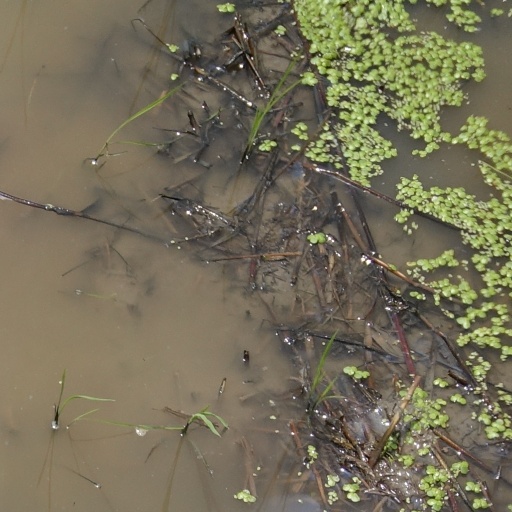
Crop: rice